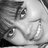
Emotion: happy